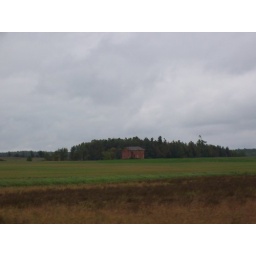
Abandoned house in field